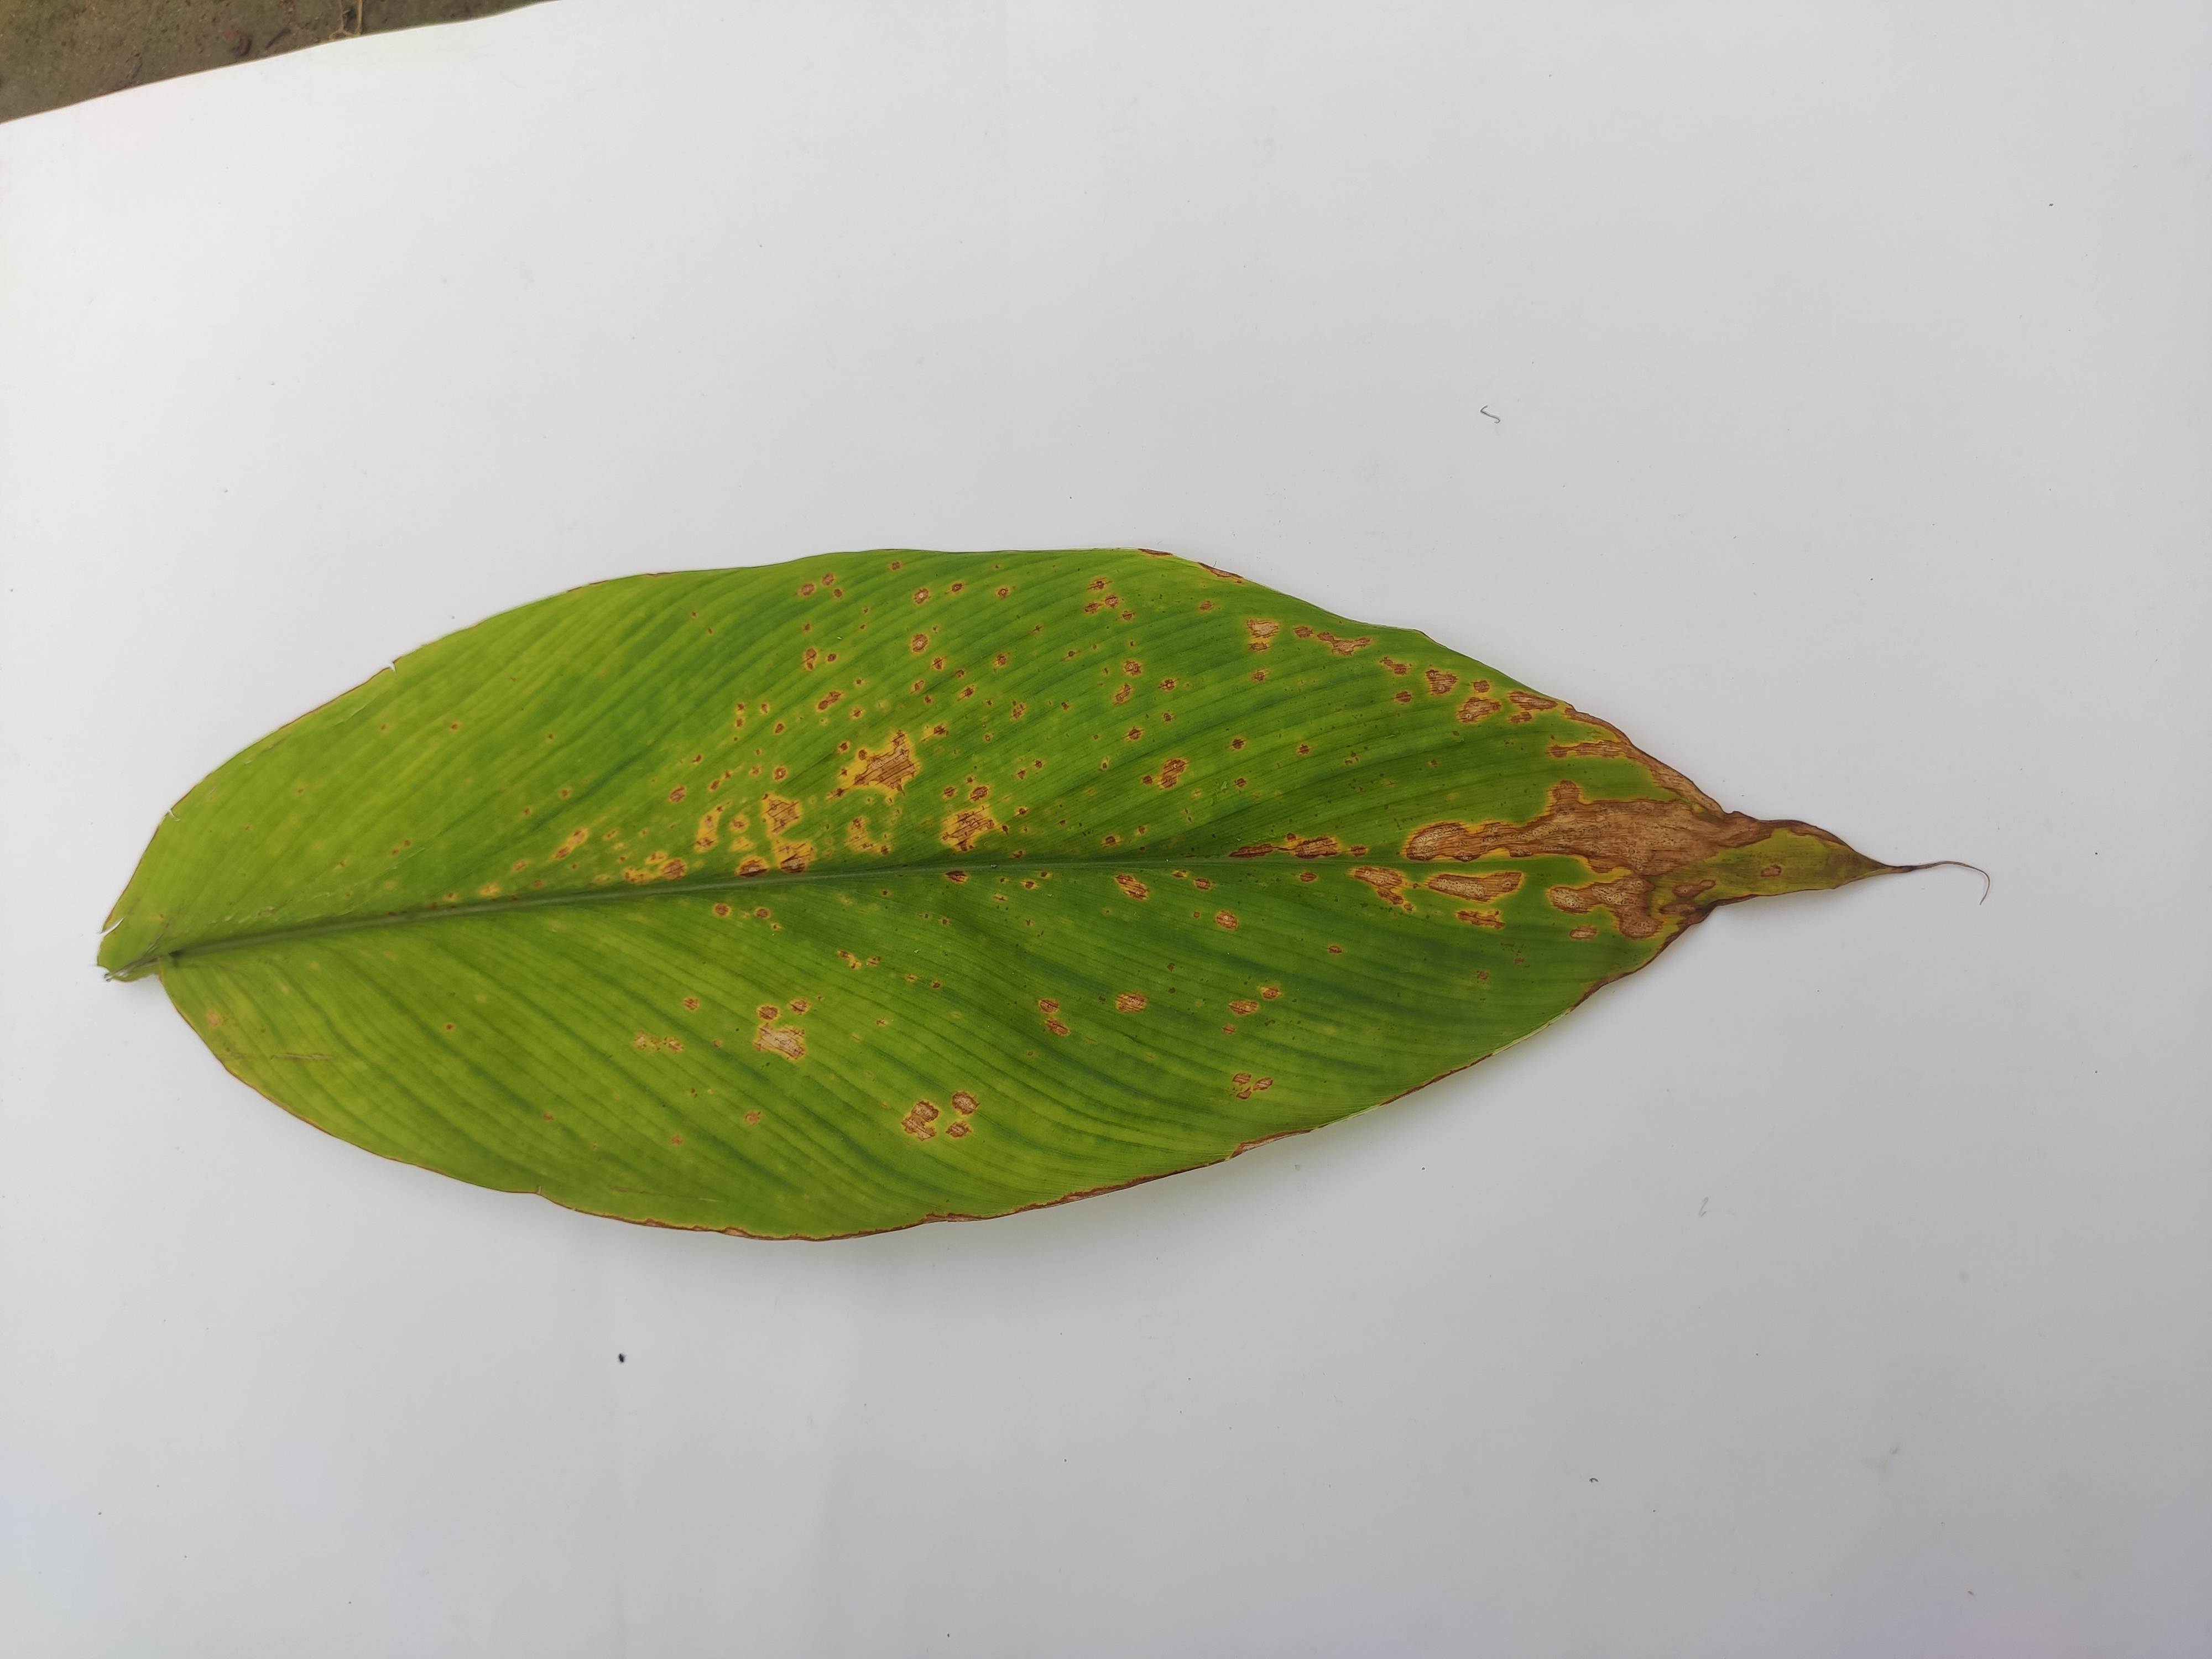
Label: Leaf_Spot